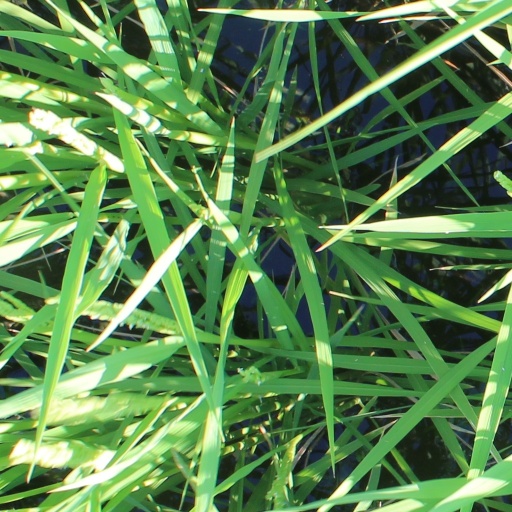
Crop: rice